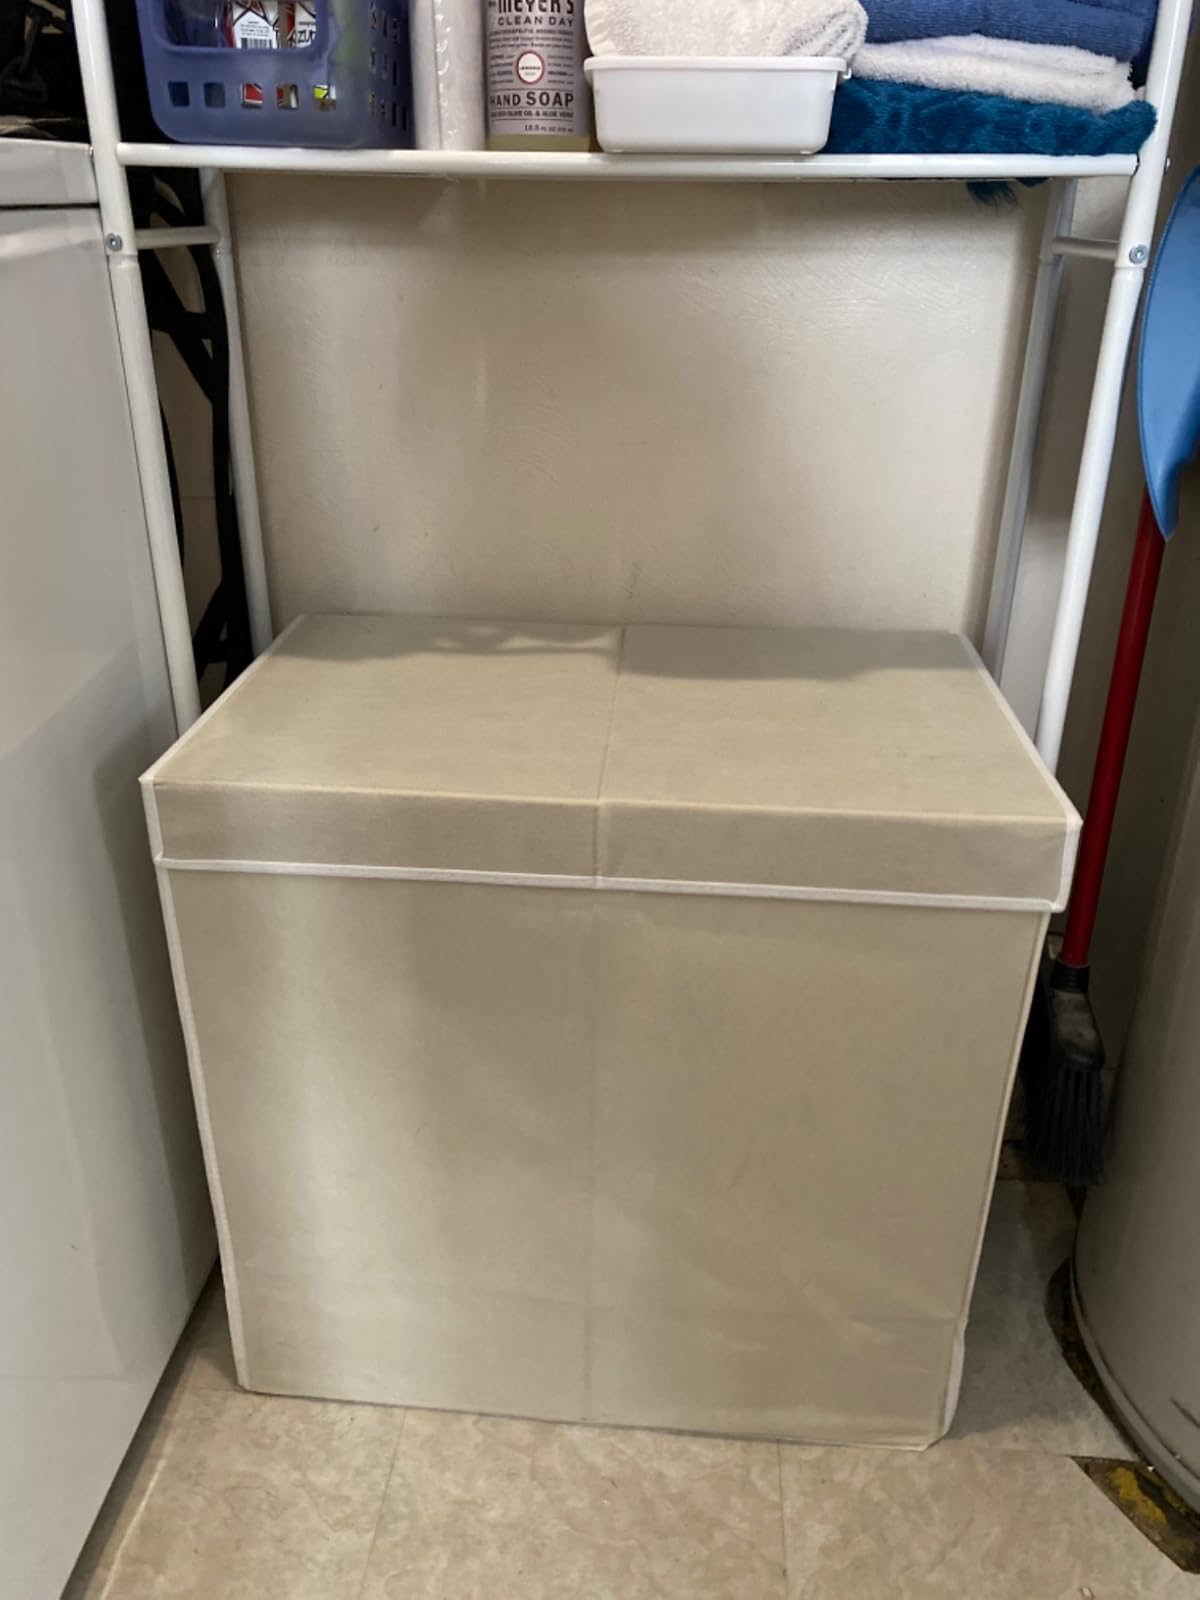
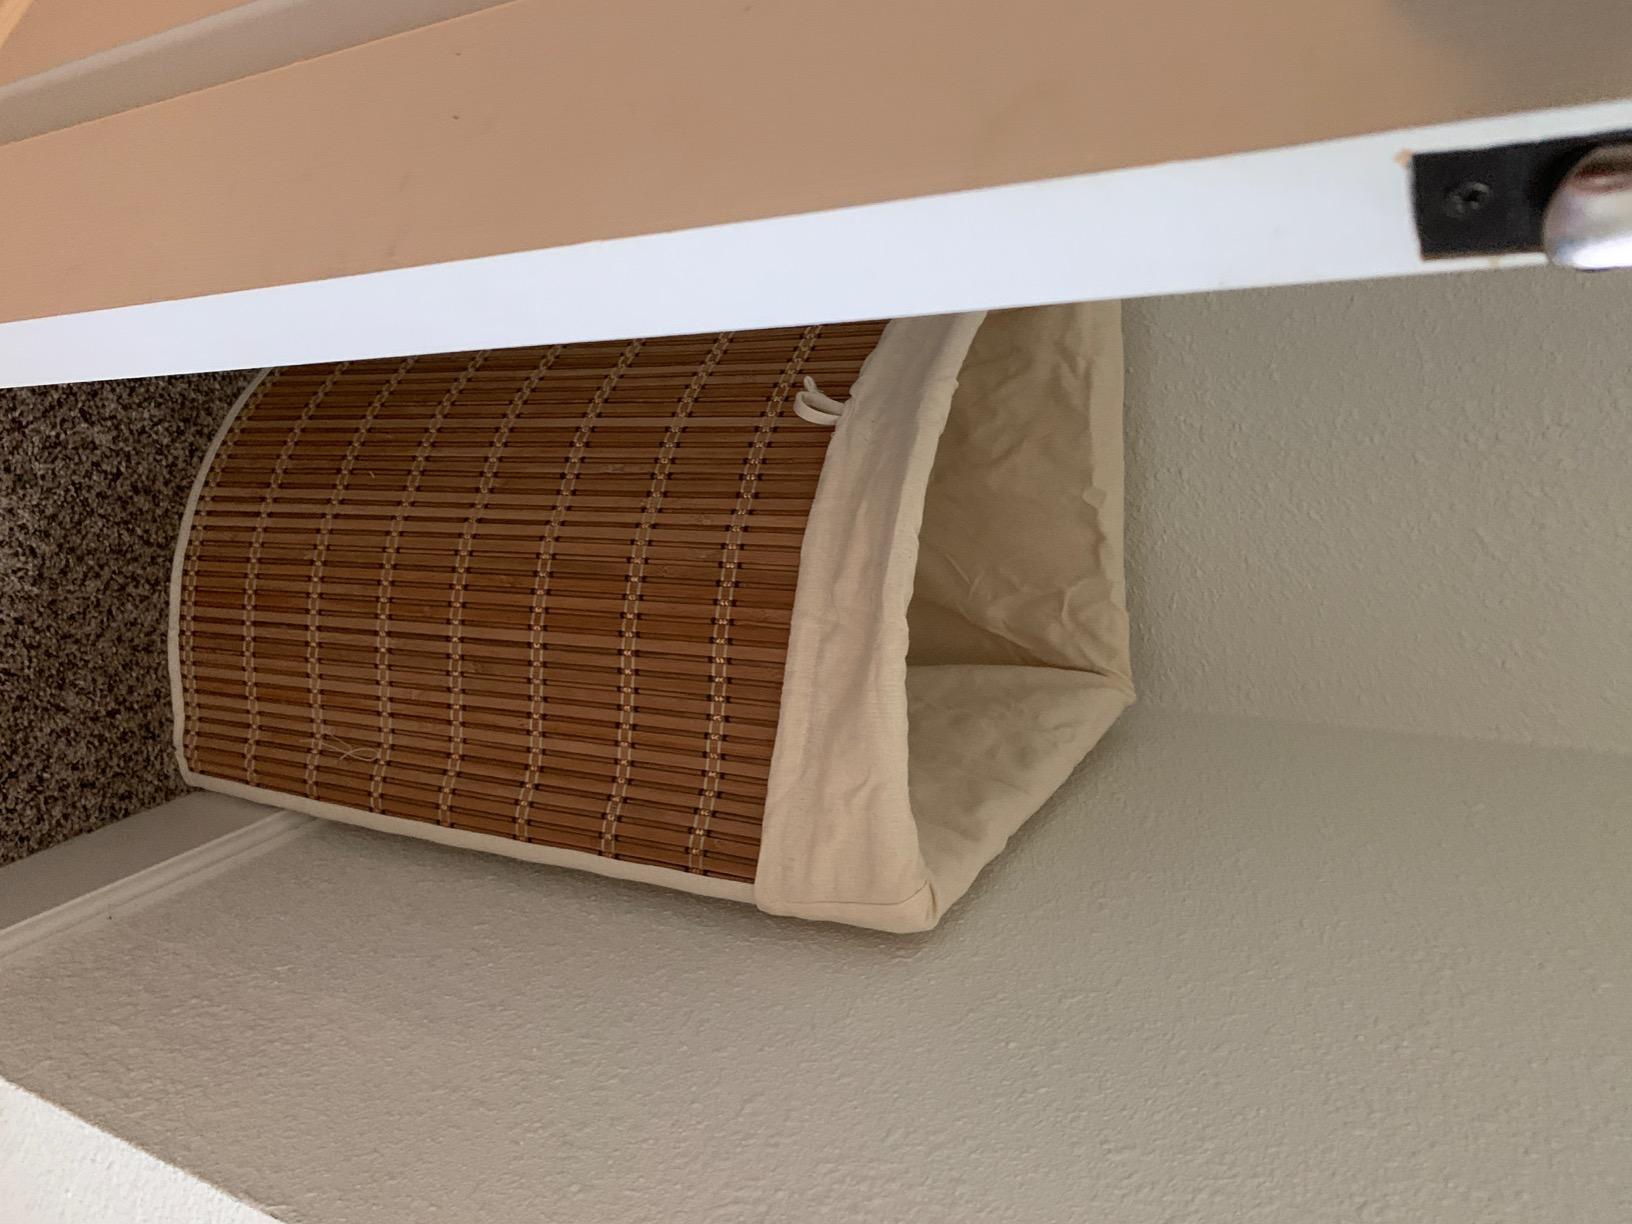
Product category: items_hamper
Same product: no